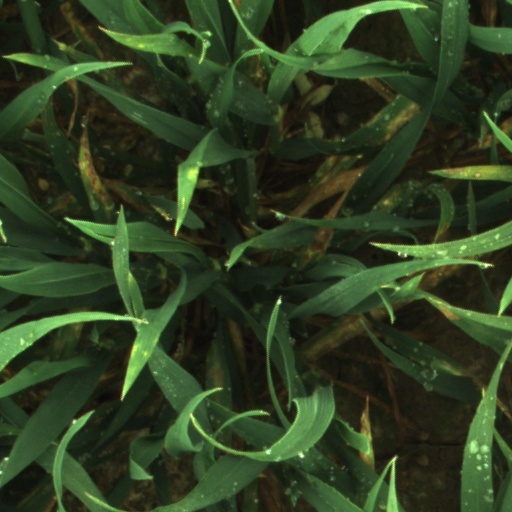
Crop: wheat